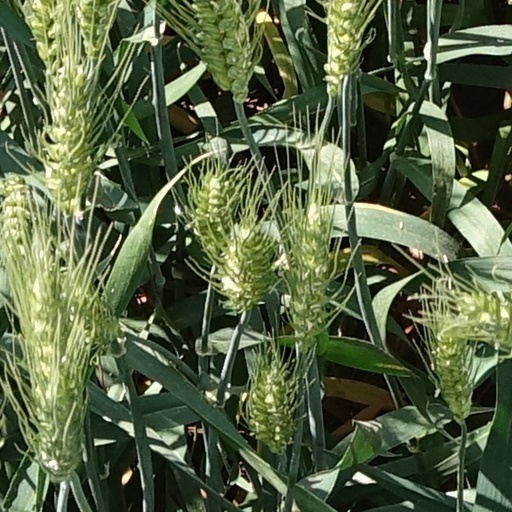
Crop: wheat